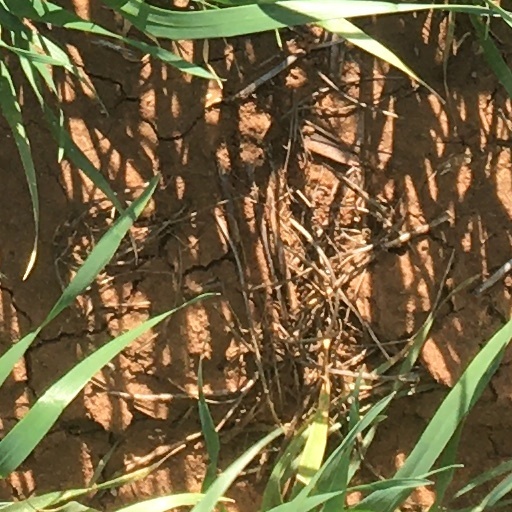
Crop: wheat